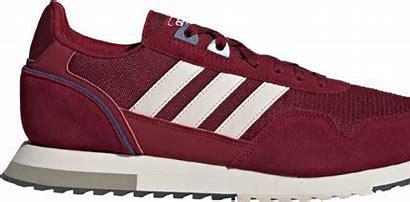
Brand: Adidas
Model: 8K 2020